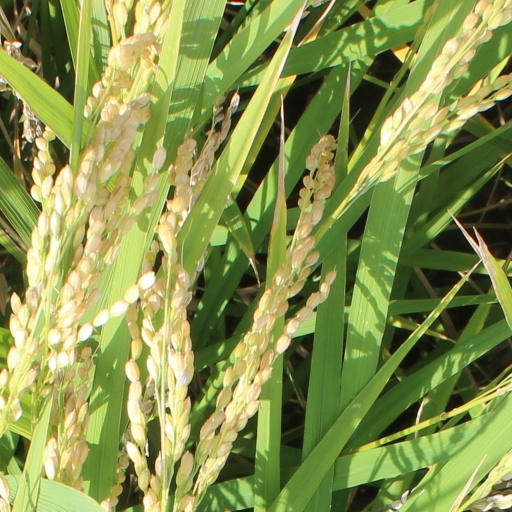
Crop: rice